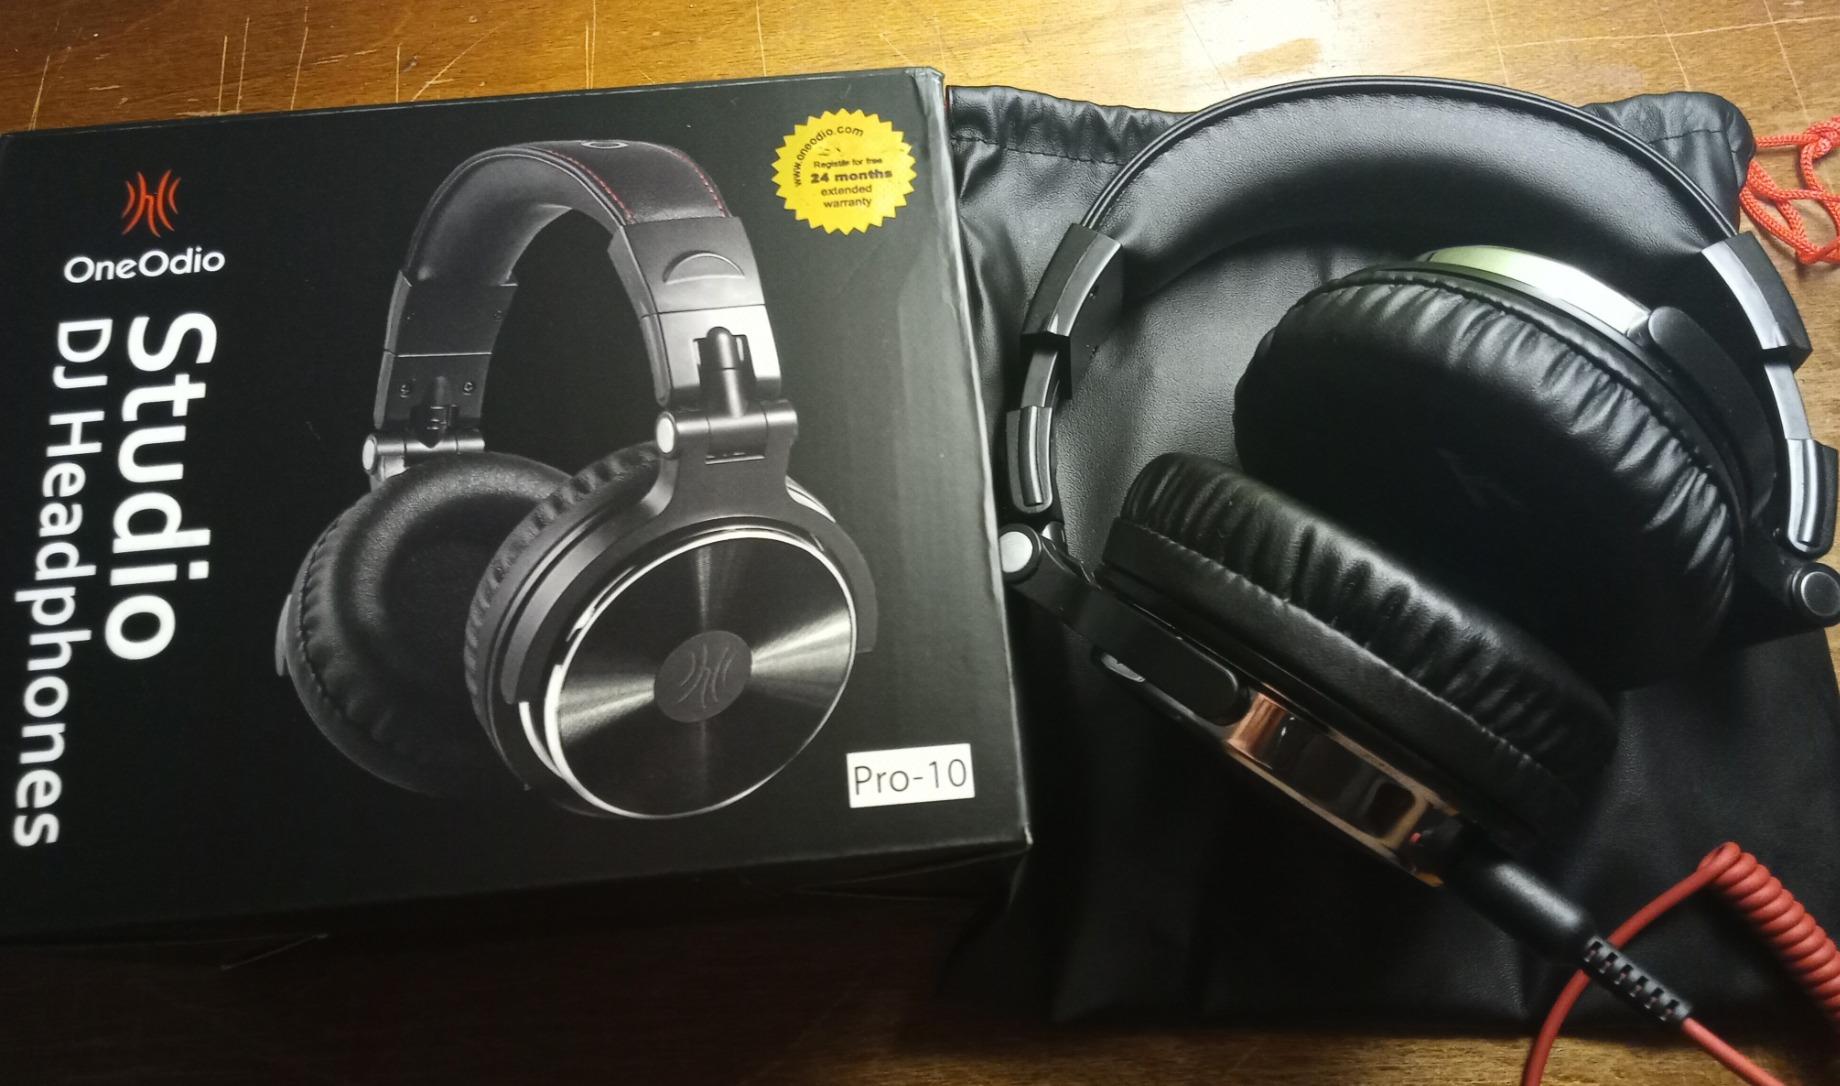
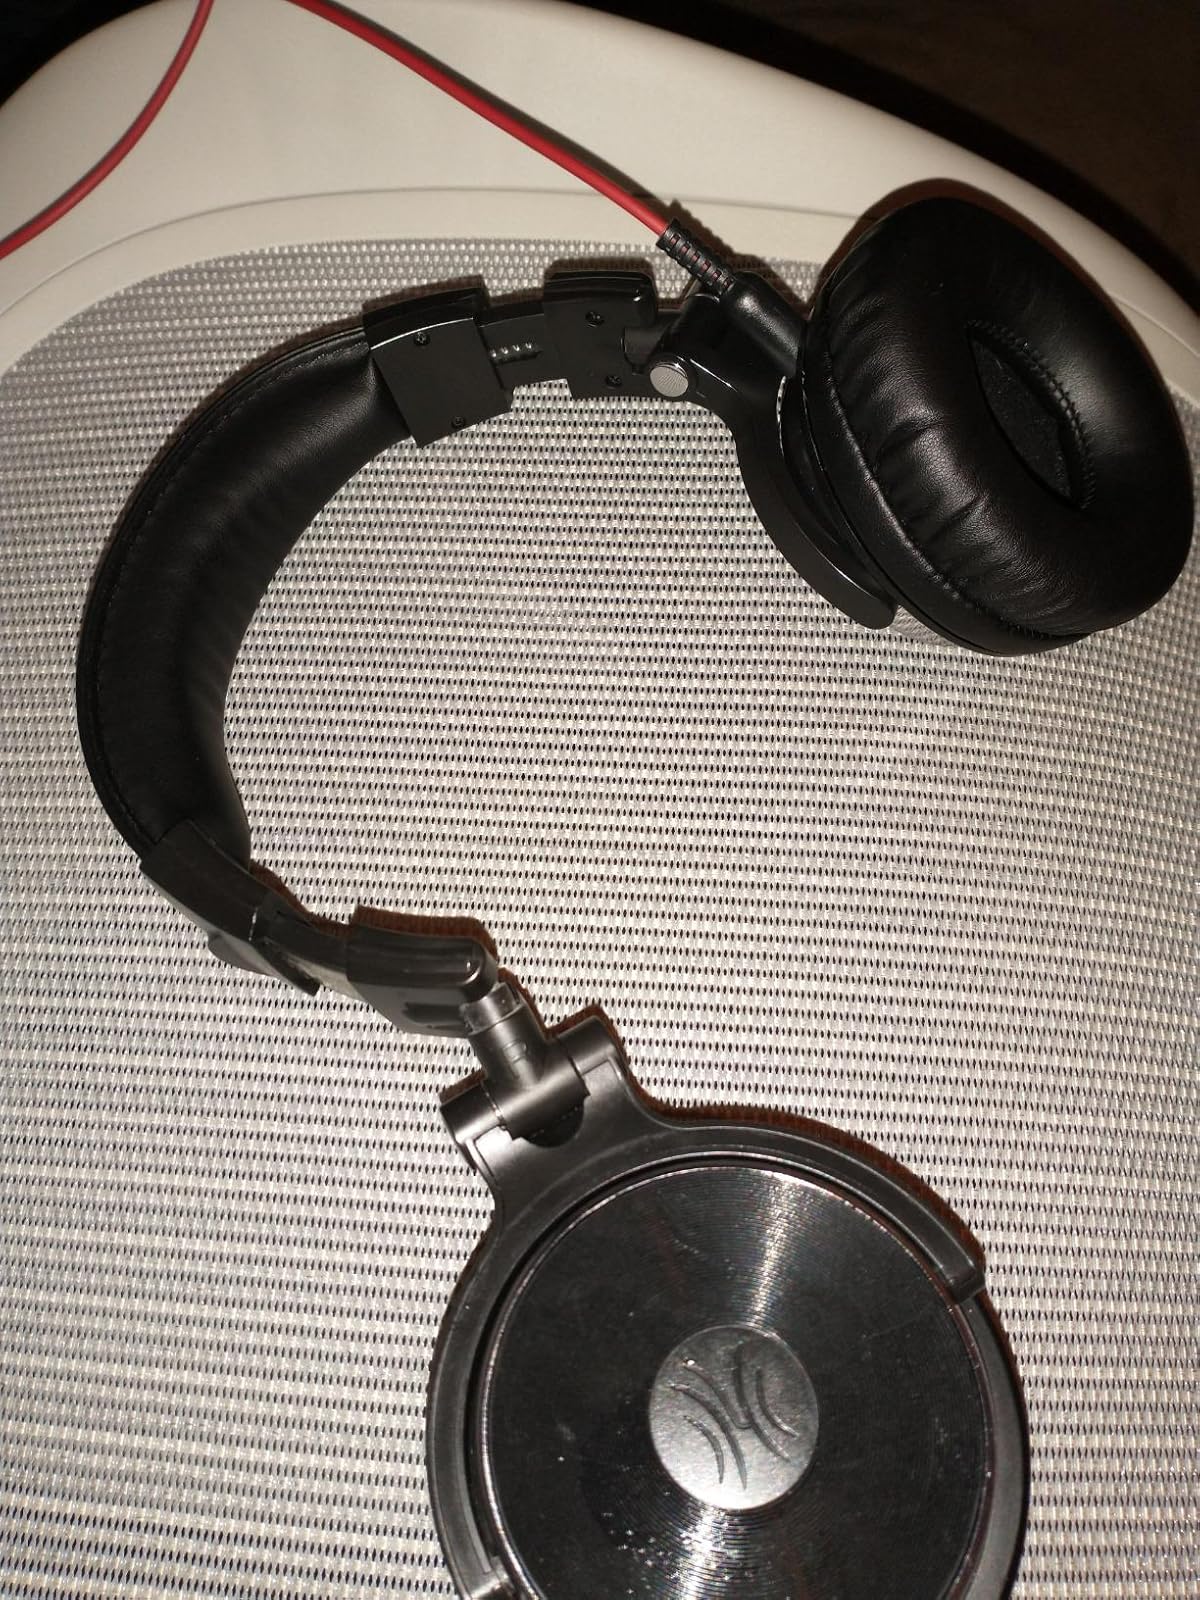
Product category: headphones
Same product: yes